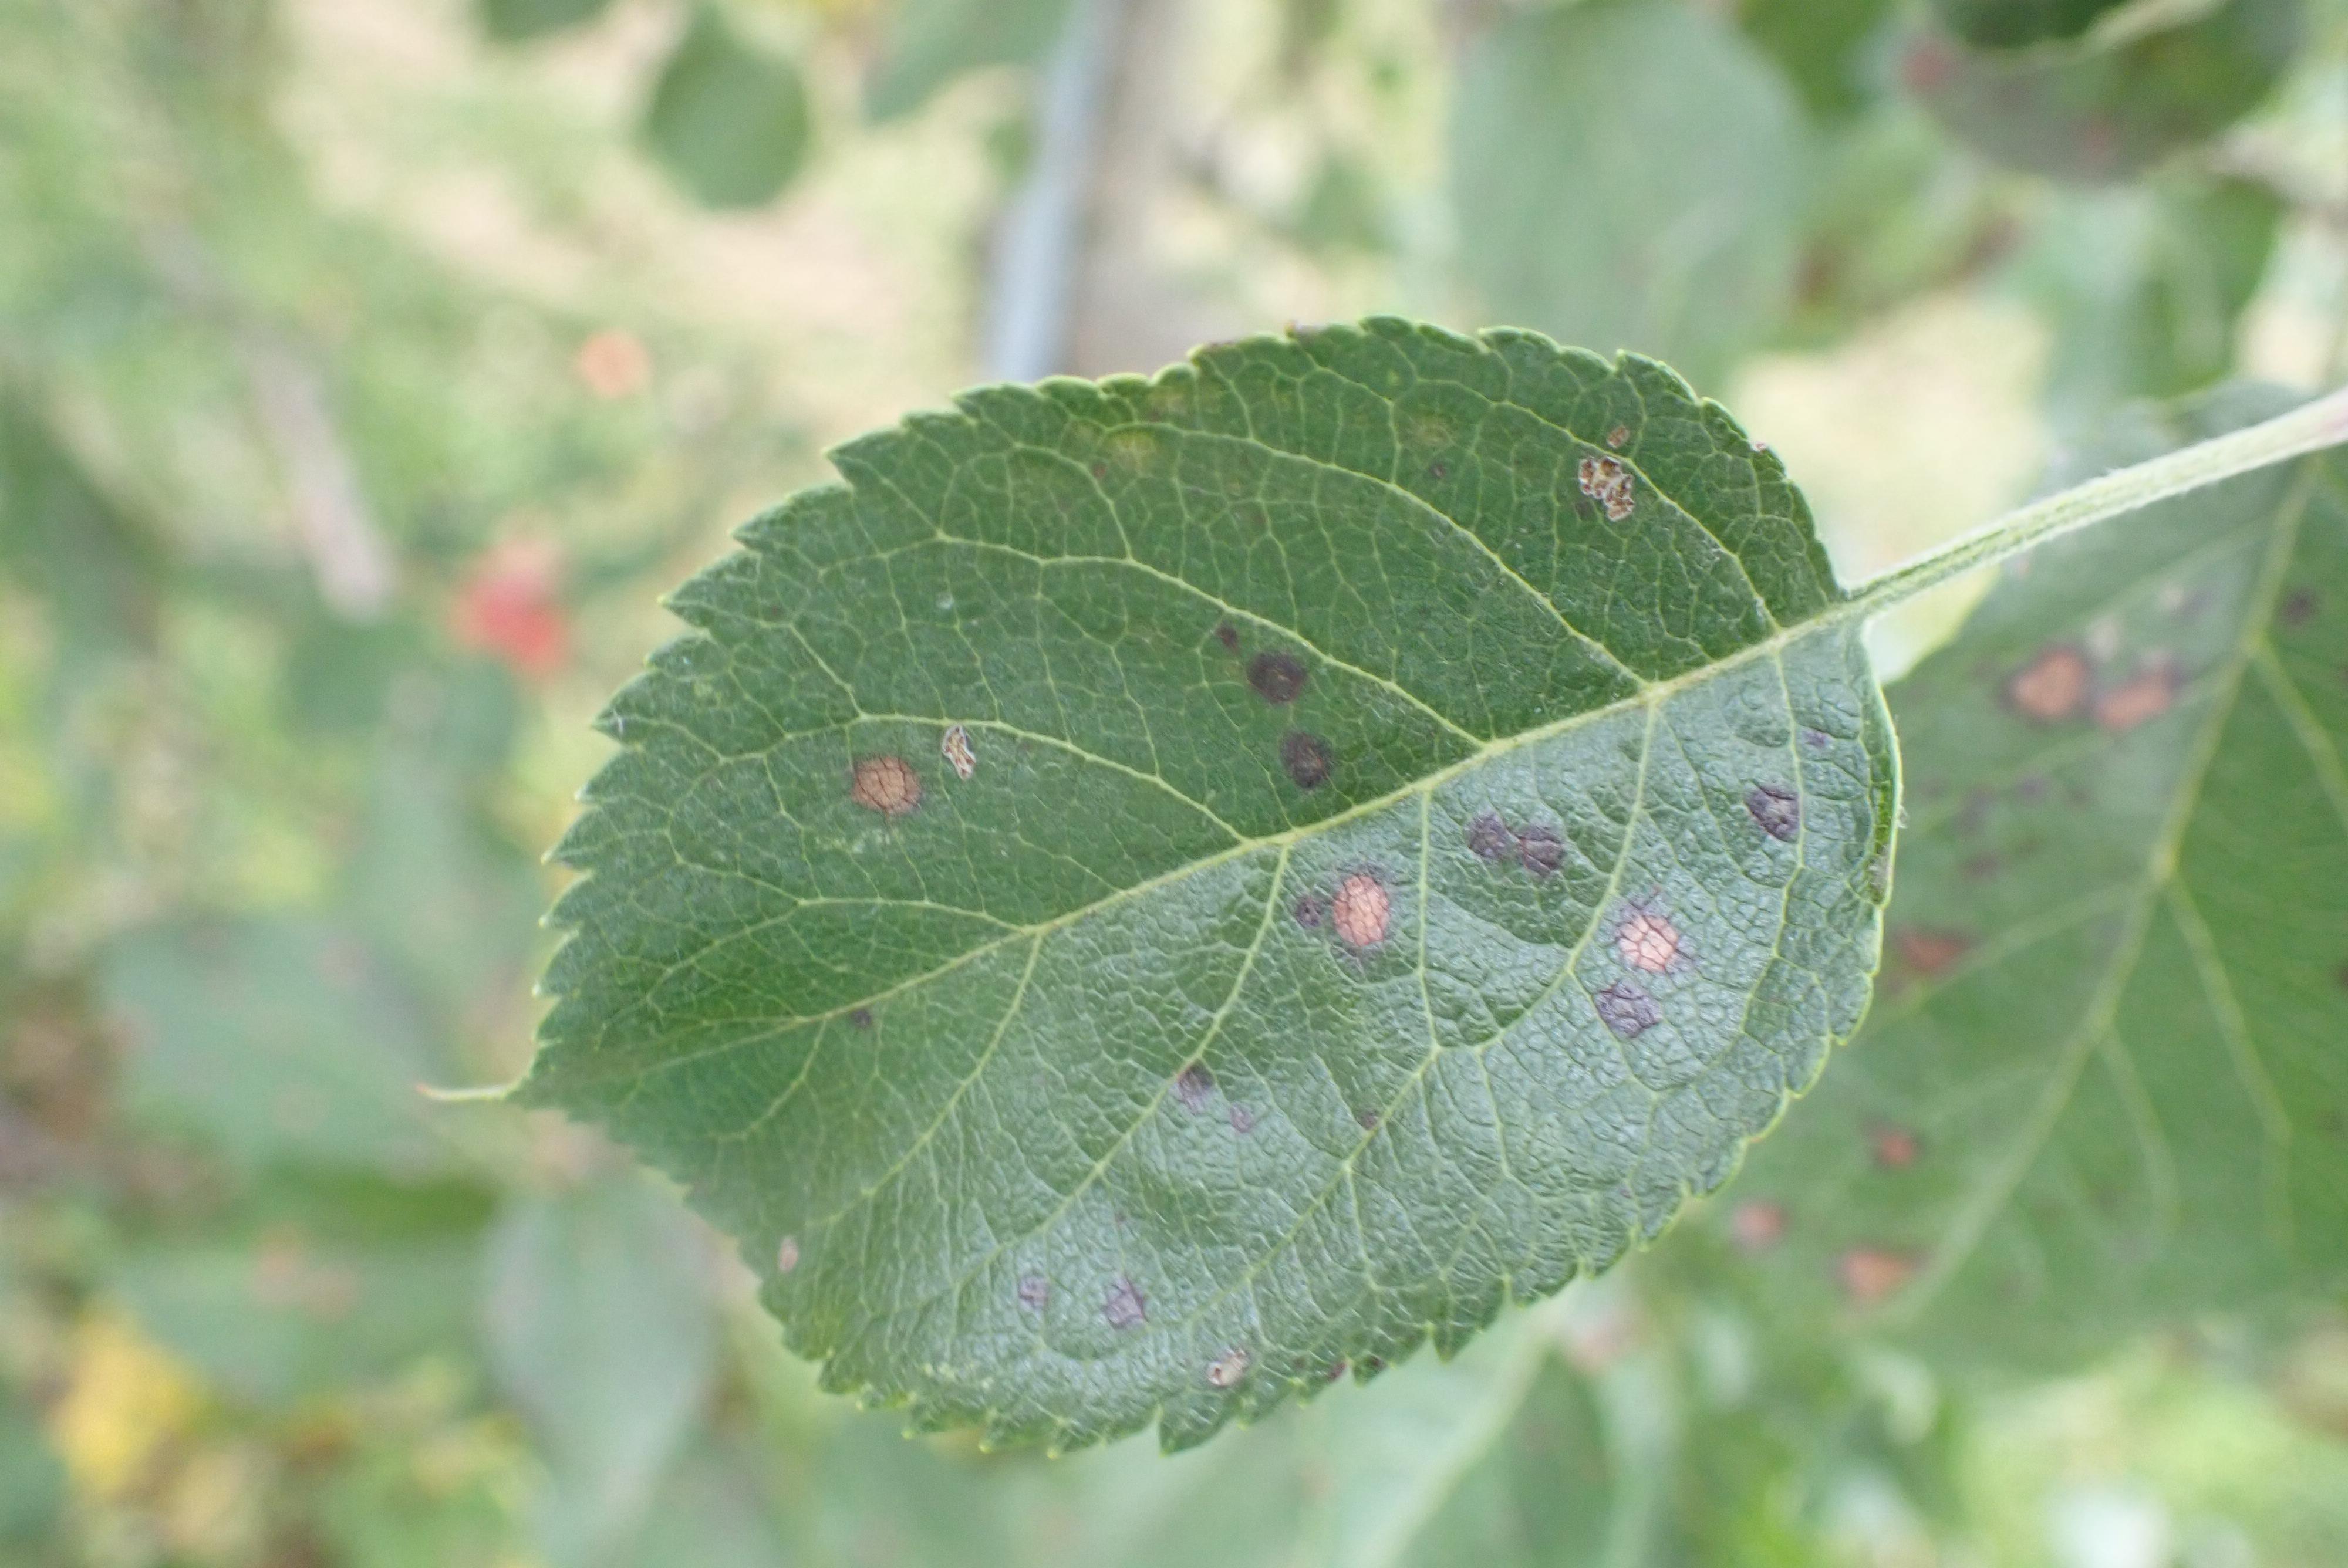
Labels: complex